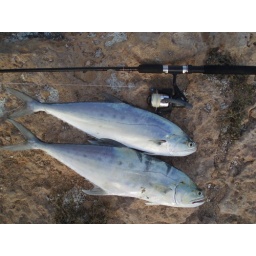
Exmouth - Queenfish caught in the crystal clear sand flats of Bundegi Reserve 1